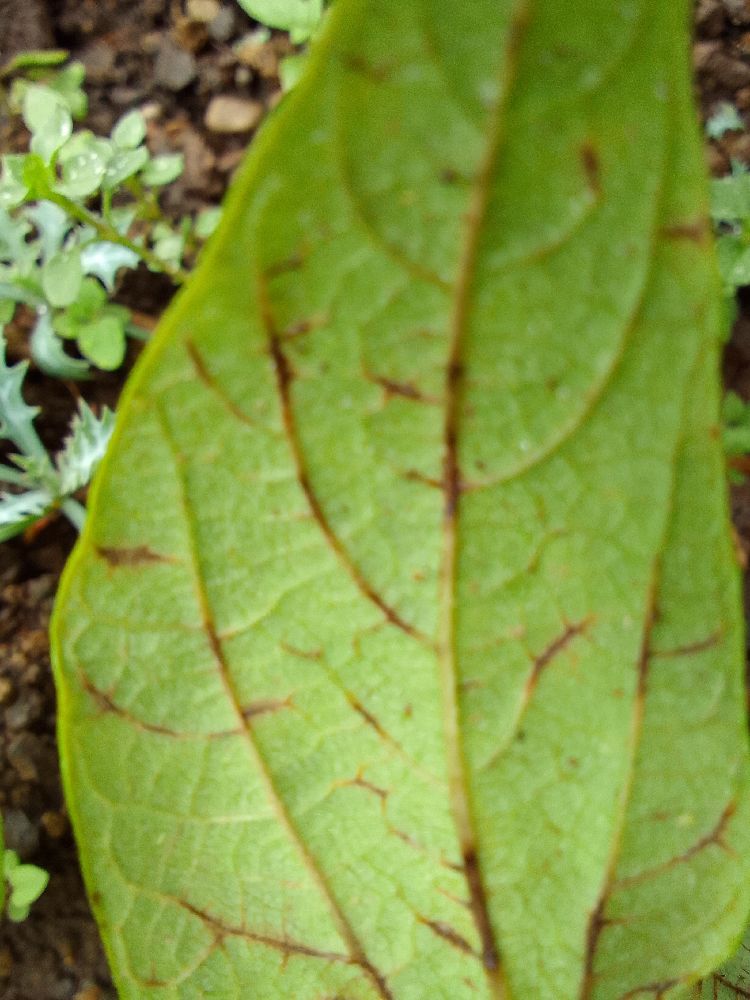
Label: anthracnose